32nd (Cornwall) Regiment of Foot

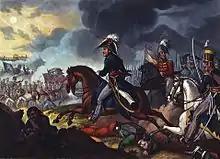
The Battle of Salamanca at which the regiment contributed to the storming parties

The regiment was deployed to Denmark in July 1807 and were ordered aboard the captured Danish ships as marines at the Battle of Copenhagen in August 1807 during the Gunboat War.